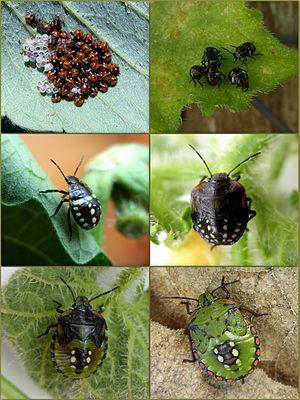
Nezara viridula, plus communément appelée punaise verte puante ou punaise verte ponctuée, est une espèce d'insectes hétéroptères, une punaise malodorante, de la famille des Pentatomidae, de la sous-famille des Pentatominae, de la tribu des Pentatomini et du genre Nezara.